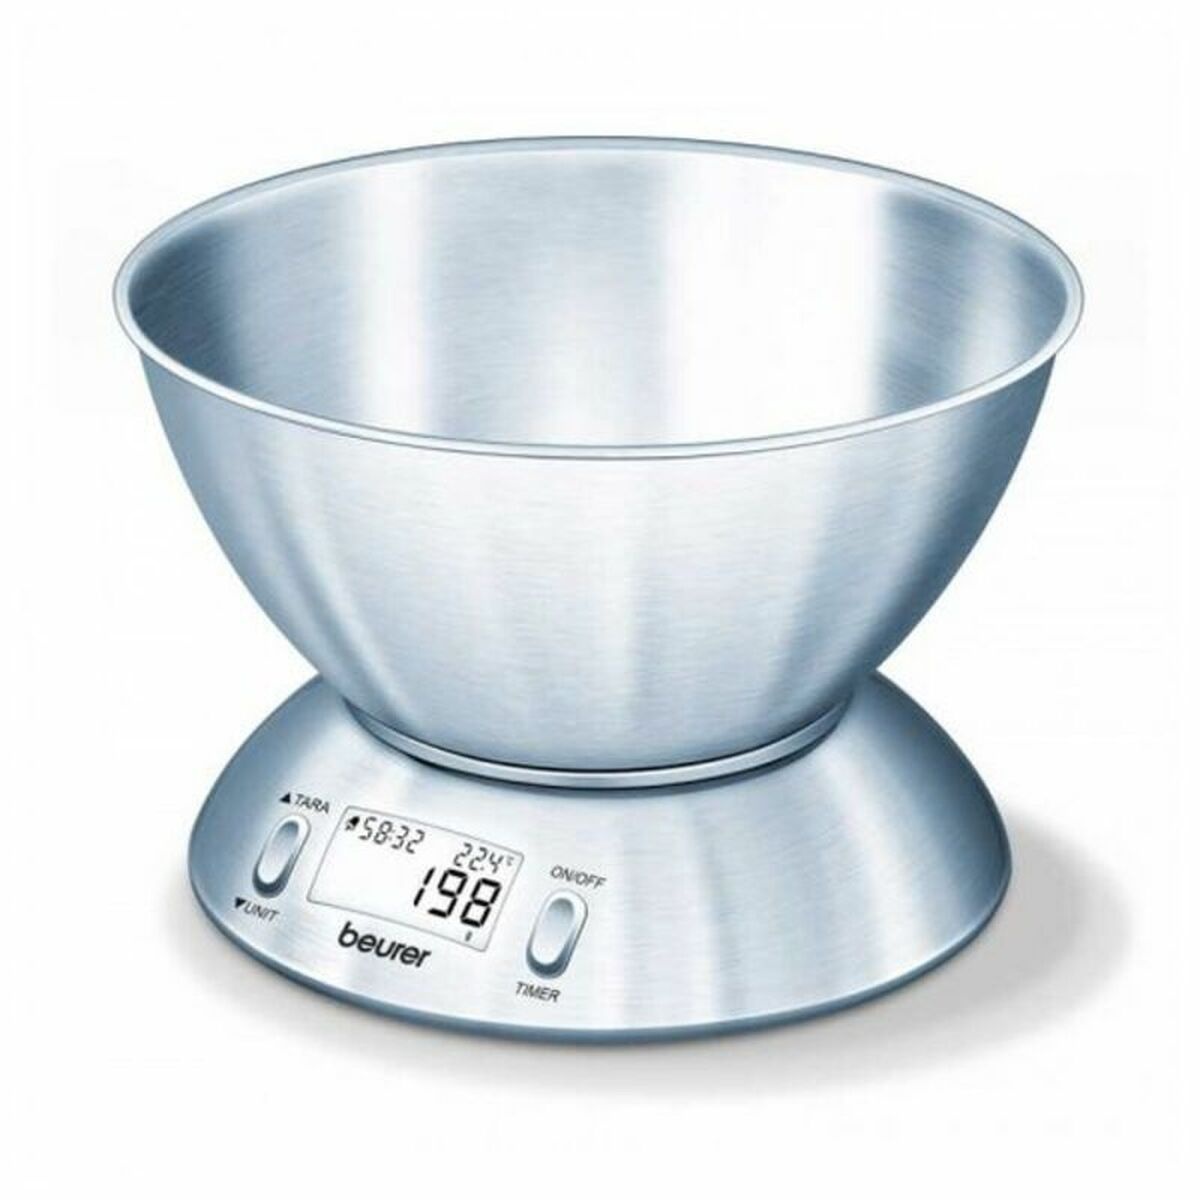
kitchen scale Beurer 708.40 Black Silver Steel
Brand: Beurer
If you are looking for household appliances at the best prices, don't miss the kitchen scale Beurer 708.40 Black Silver Steel and a wide selection of small household appliances! Material: Stainless steel Batteries (included): 2 x AAA Measurement range: 2 g - 5 Kg Max. supported weight: 5 kg Colour: Steel Black Technology: LCD Type: Bowl Characteristics: Default Function Thermometer Timer Functions: Thermometer Precision: 1 g Batteries included: Yes Battery operated: AAA x 2, included General Product Safety Regulations information: Beurer GmbH Söflinger Straße 218, Ulm, Germany, 89077 89077 - Ulm +4973139890 info@beurer.de https://www.beurer.com
Category: Home & Garden > Kitchen & Dining > Kitchen Appliances